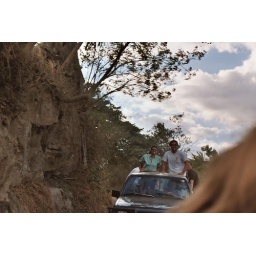
En route, Nicaragua; our primary mode of transportation - standing in the backs of trucks